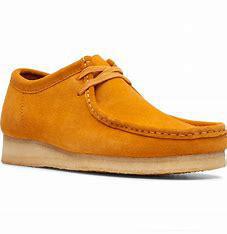
Brand: Clarks
Model: Wallabee